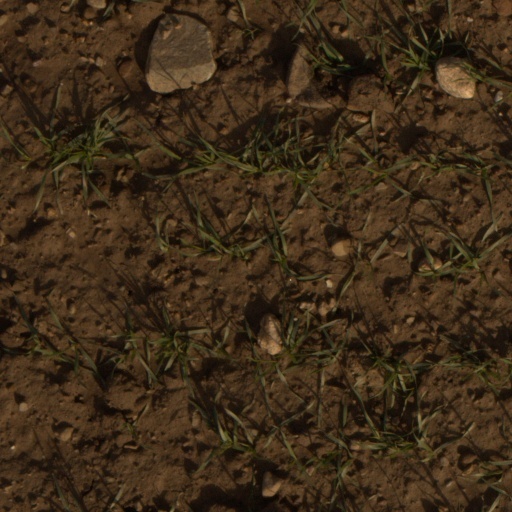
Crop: wheat